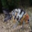
Label: aquarium_fish